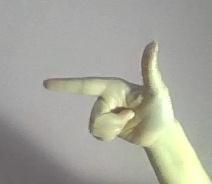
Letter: yaa